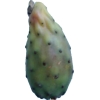
Label: cactus_fruit_green